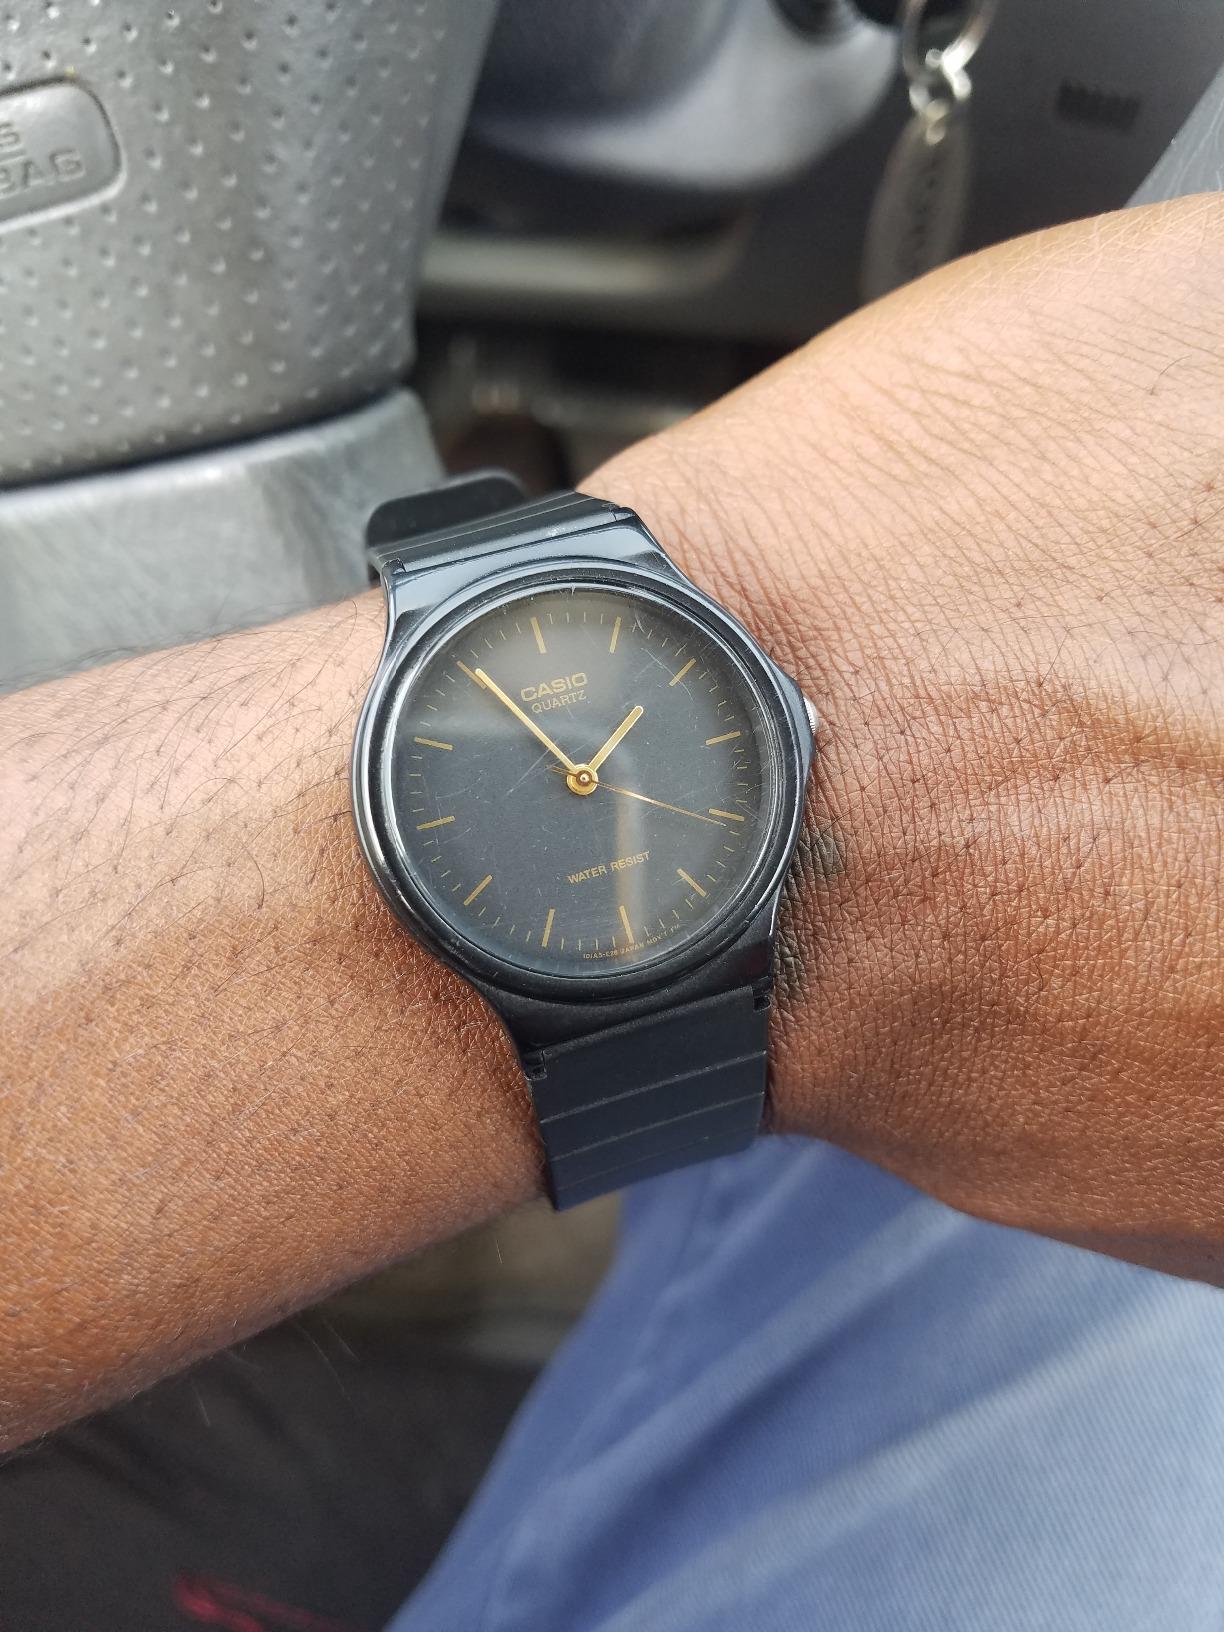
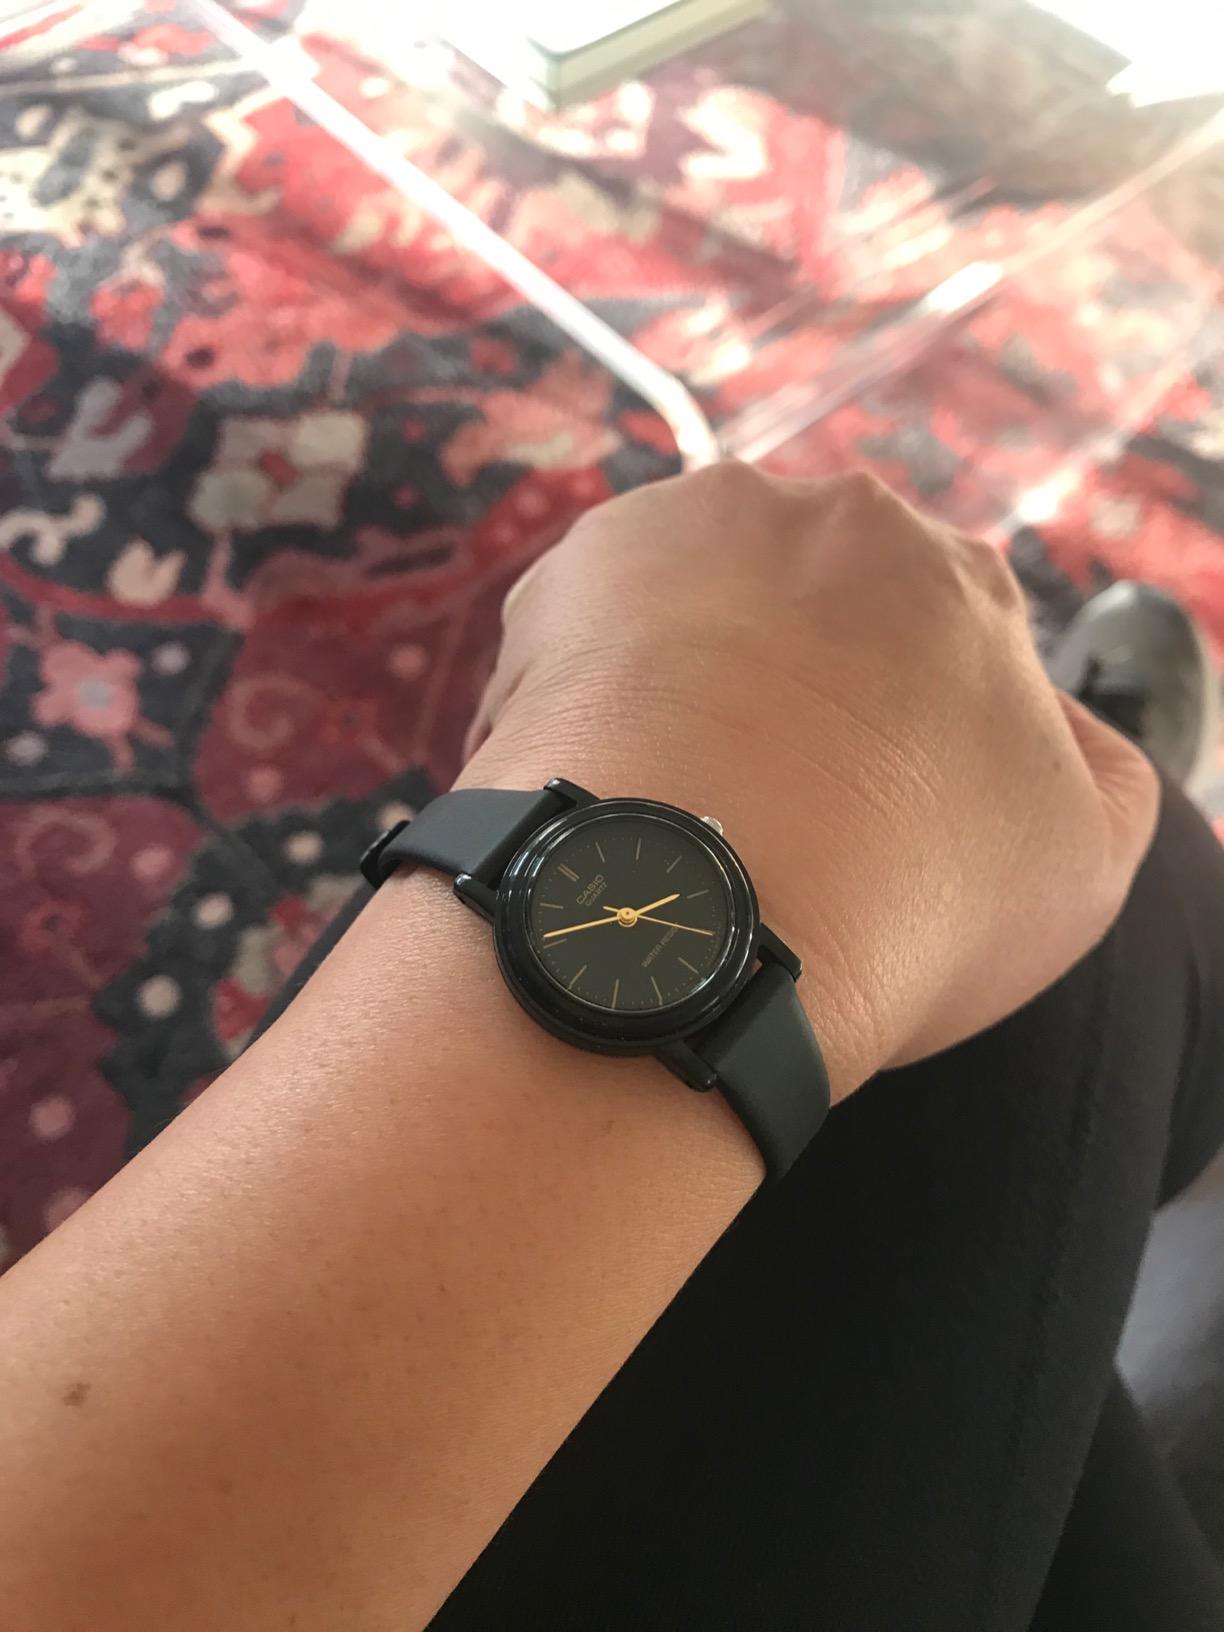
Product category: accessories_watch
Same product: no